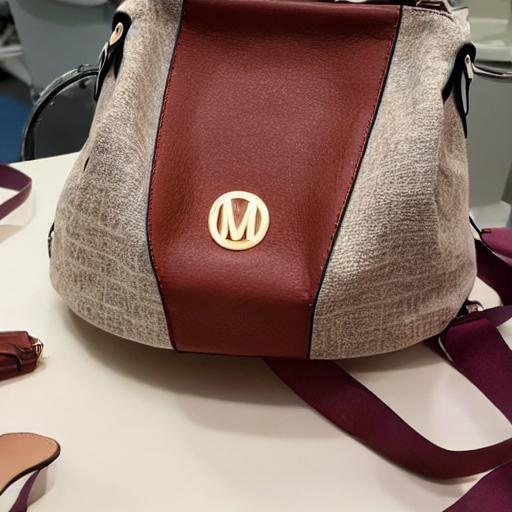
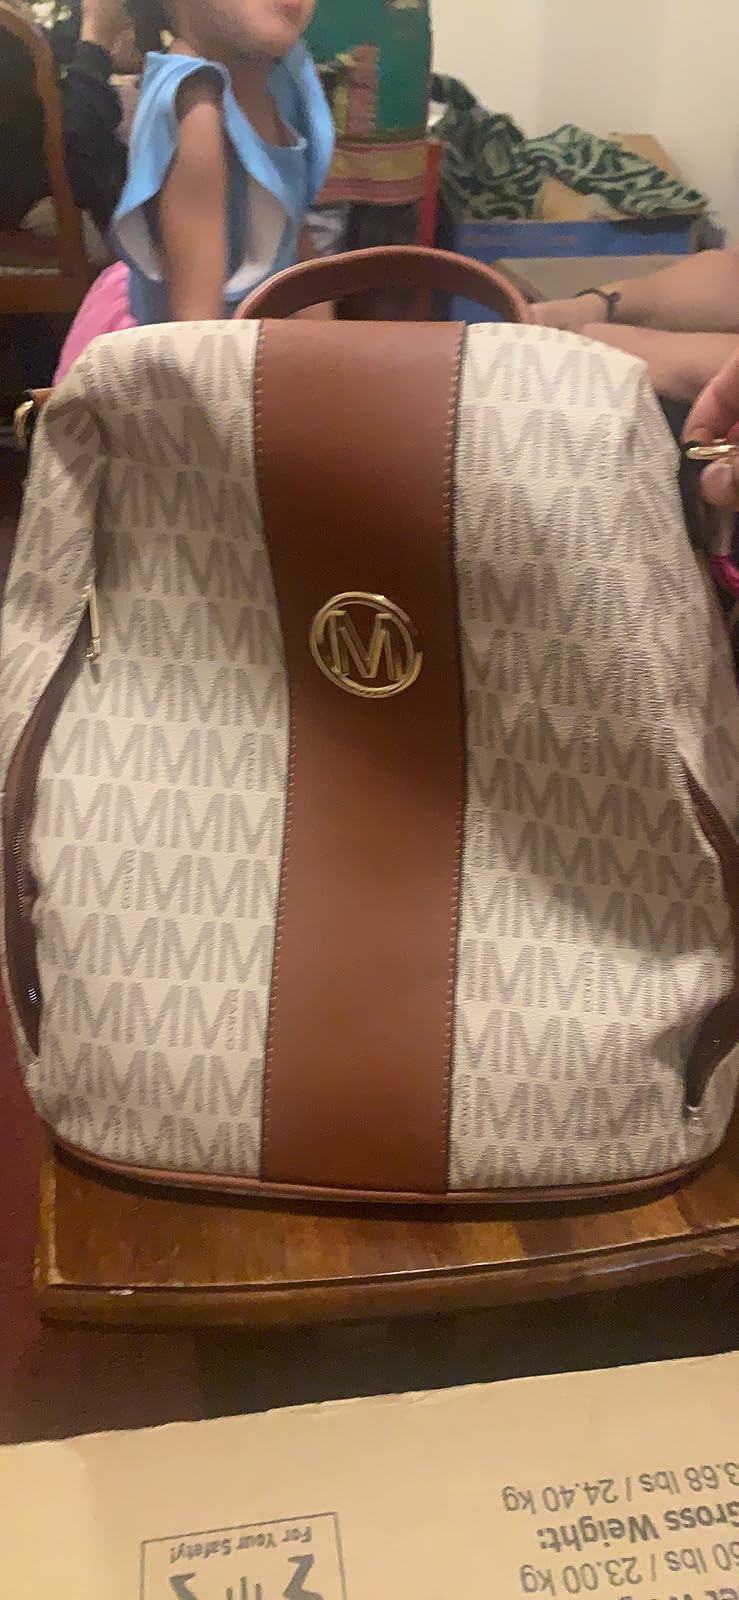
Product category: accessories_handbag
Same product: no